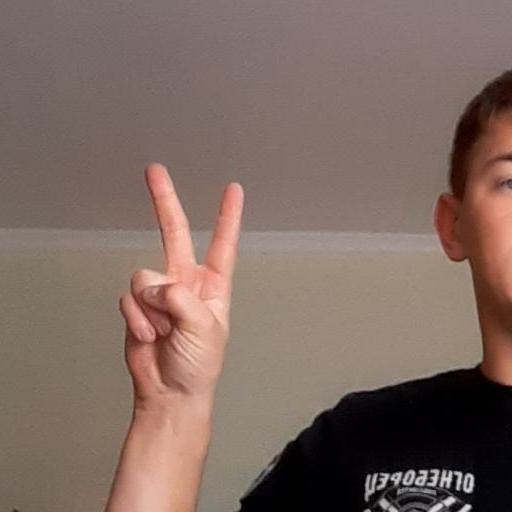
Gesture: peace